Emiliano Mondonico

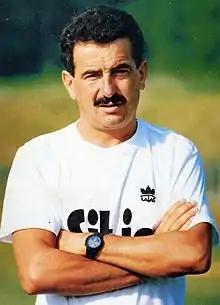
Mondonico as manager of Atalanta in the 1990s

Emiliano Mondonico (9 March 1947 – 29 March 2018) was an Italian professional footballer and coach. He played as a winger.